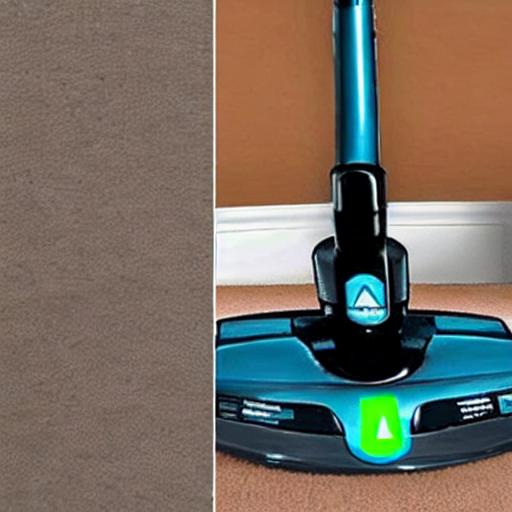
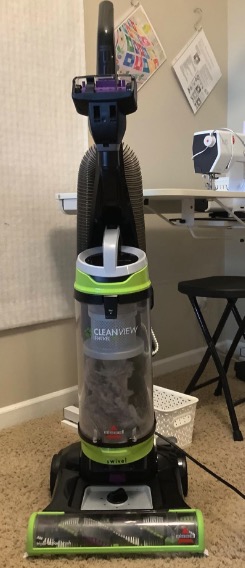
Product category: items_vacuum
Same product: no